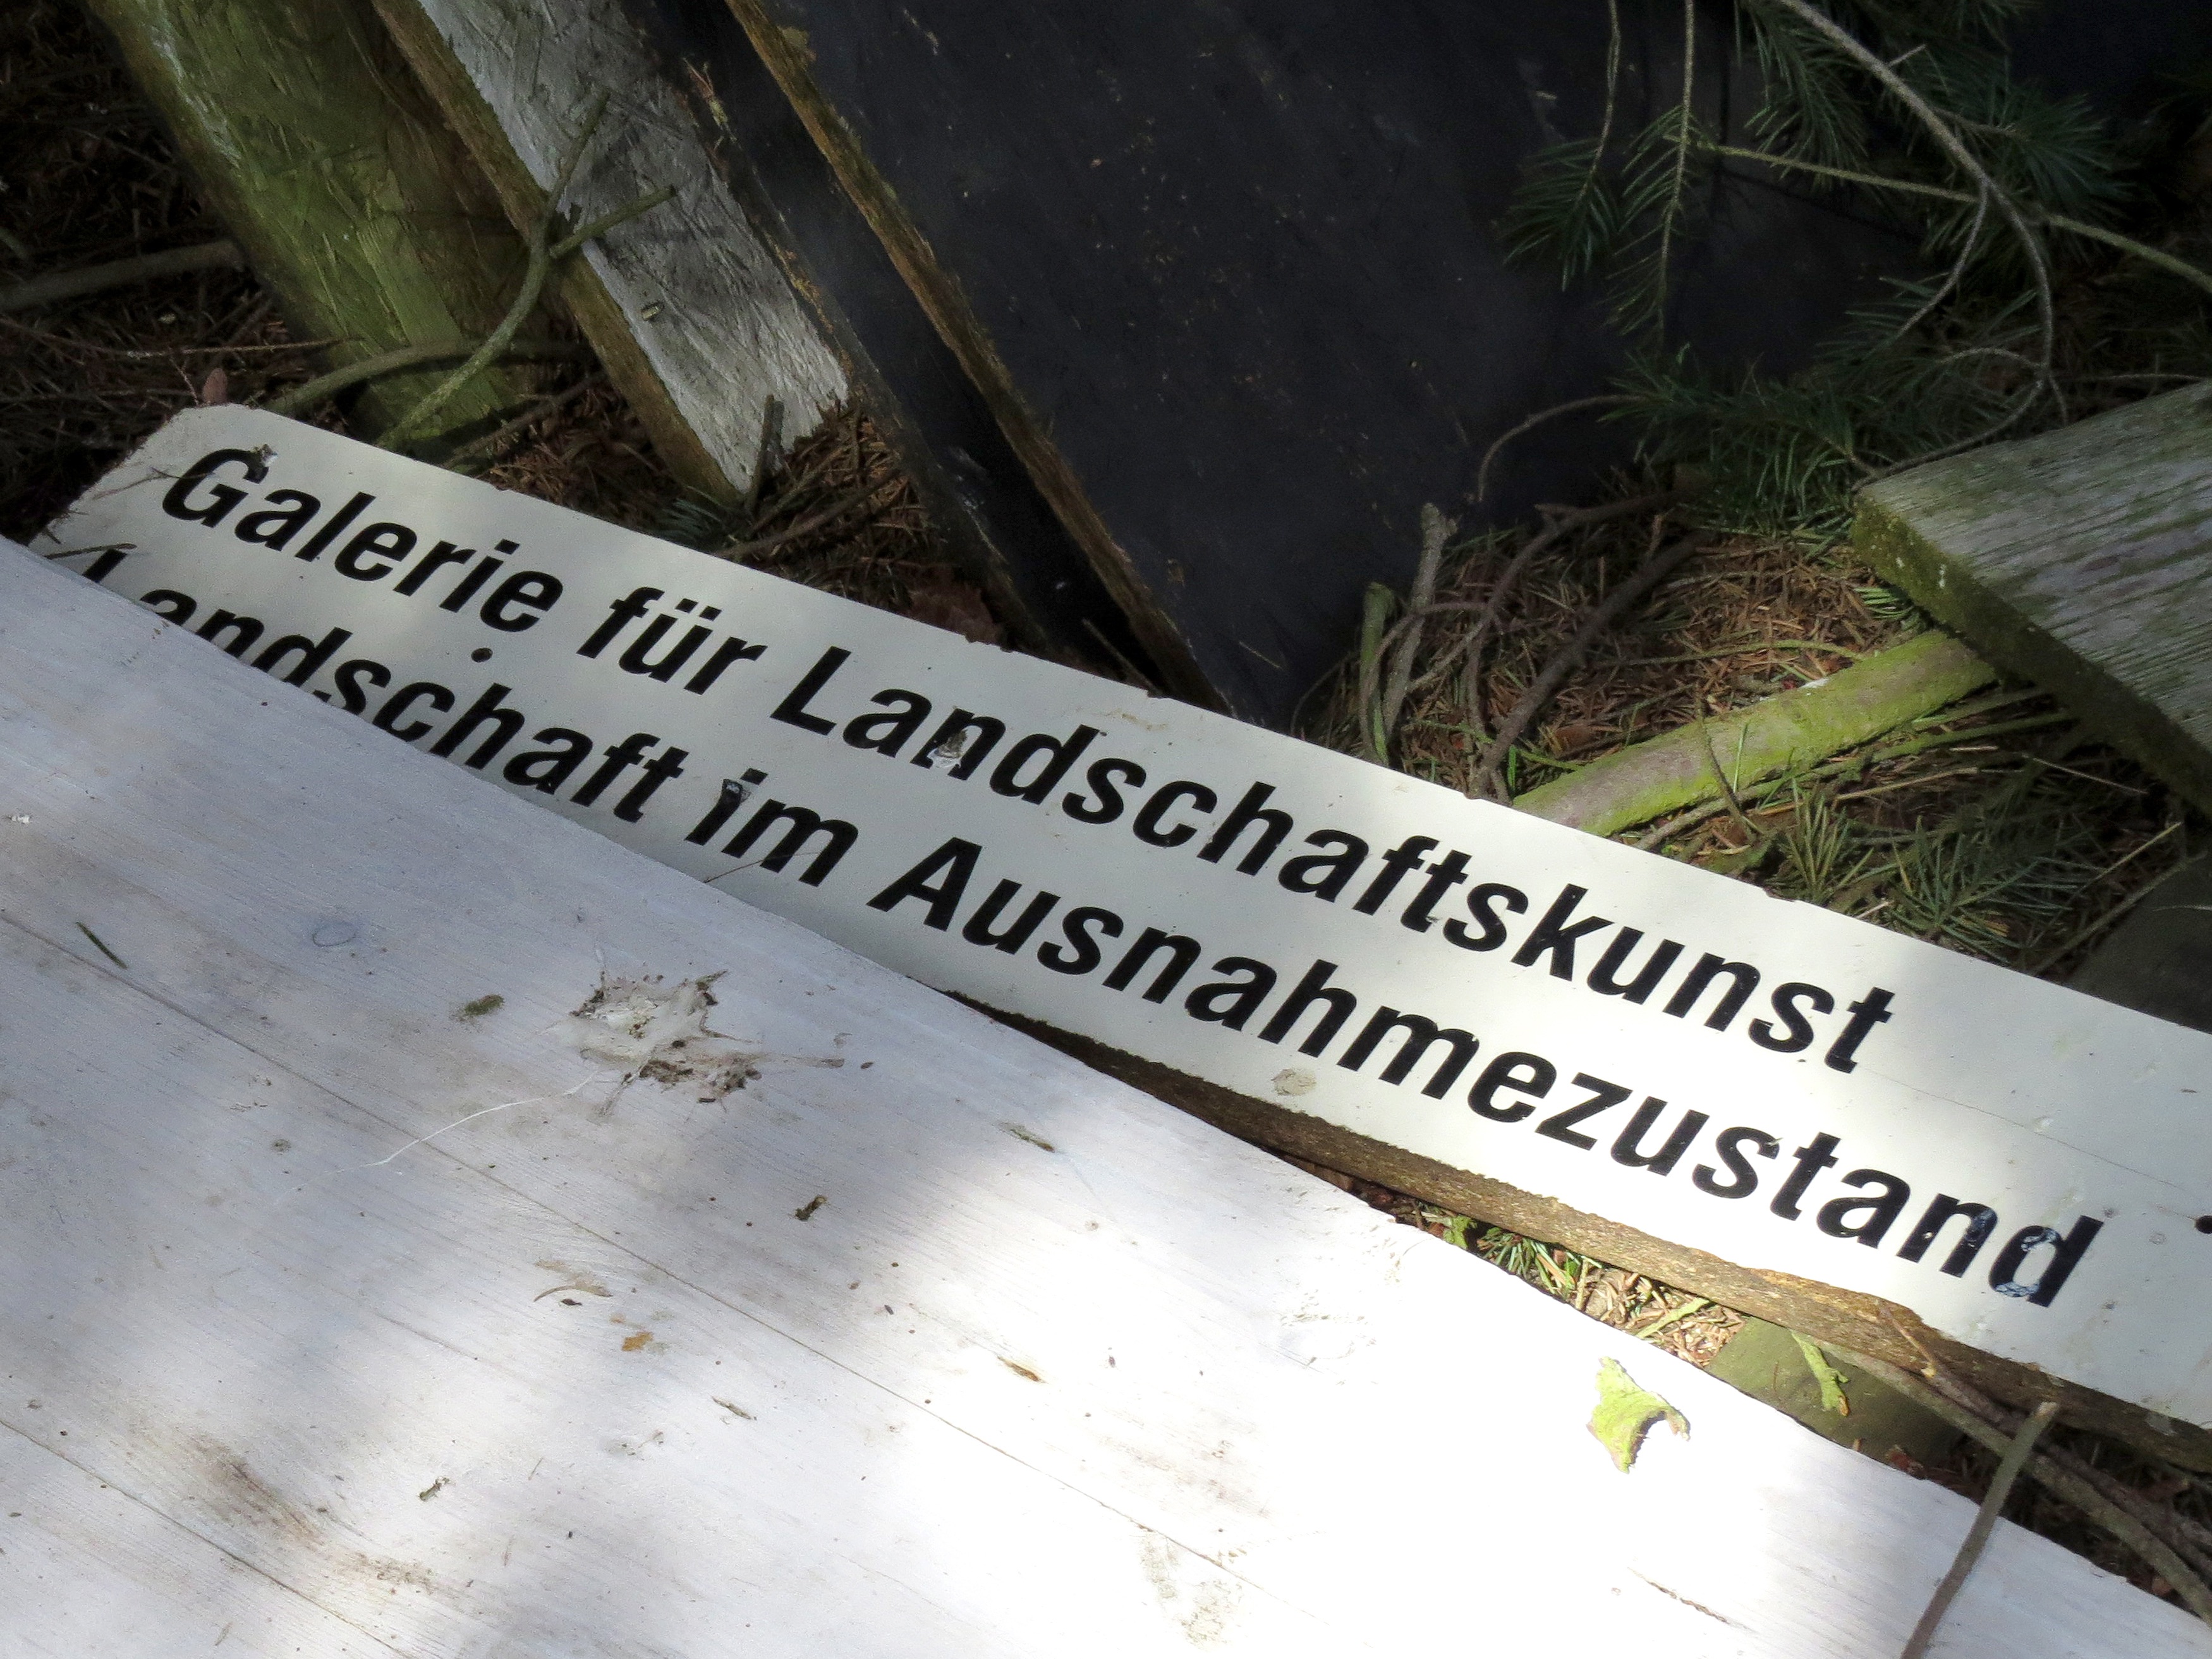
sign, street sign